Fisherman's Bastion

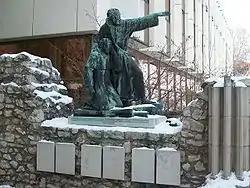
Statues of Friar Julian and Gerhardus by Károly Antal.

The high priest toured the statue and consecrated it. The shroud was then returned. Three-quarters of government members once appeared: Sándor Wekerle, Count Albert Apponyi, Ignác Darányi, Count János Zichy and Lajos Jekelfalussy. Finally, at one o'clock, the King himself arrived at the bell-ringing and the official ceremony began.